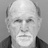
Emotion: neutral